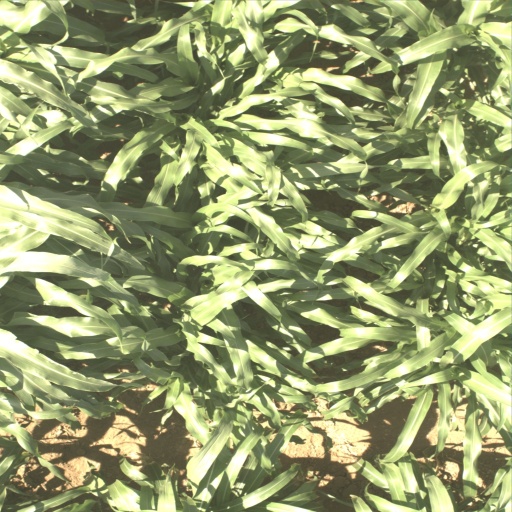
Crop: sorghum